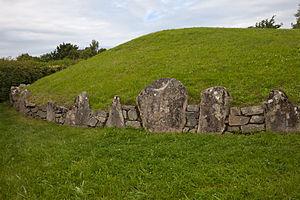
Cette liste non exhaustive recense les principaux sites mégalithiques de Guernesey.